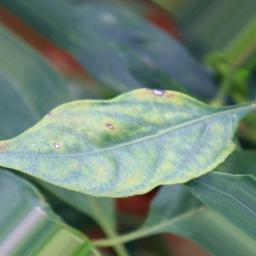
Label: cercospora